Garcelon Field

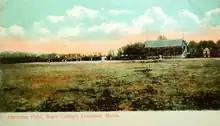
Garcelon Field in the early 20th century, with the original grandstand

The field was completed in 1899, and is one of the oldest football pitches in the United States. It was named after the 36th Governor of Maine and American Civil War surgeon general, Alonzo Garcelon. He was an early benefactor of the college.